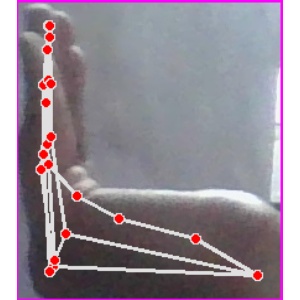
अक्षर: स